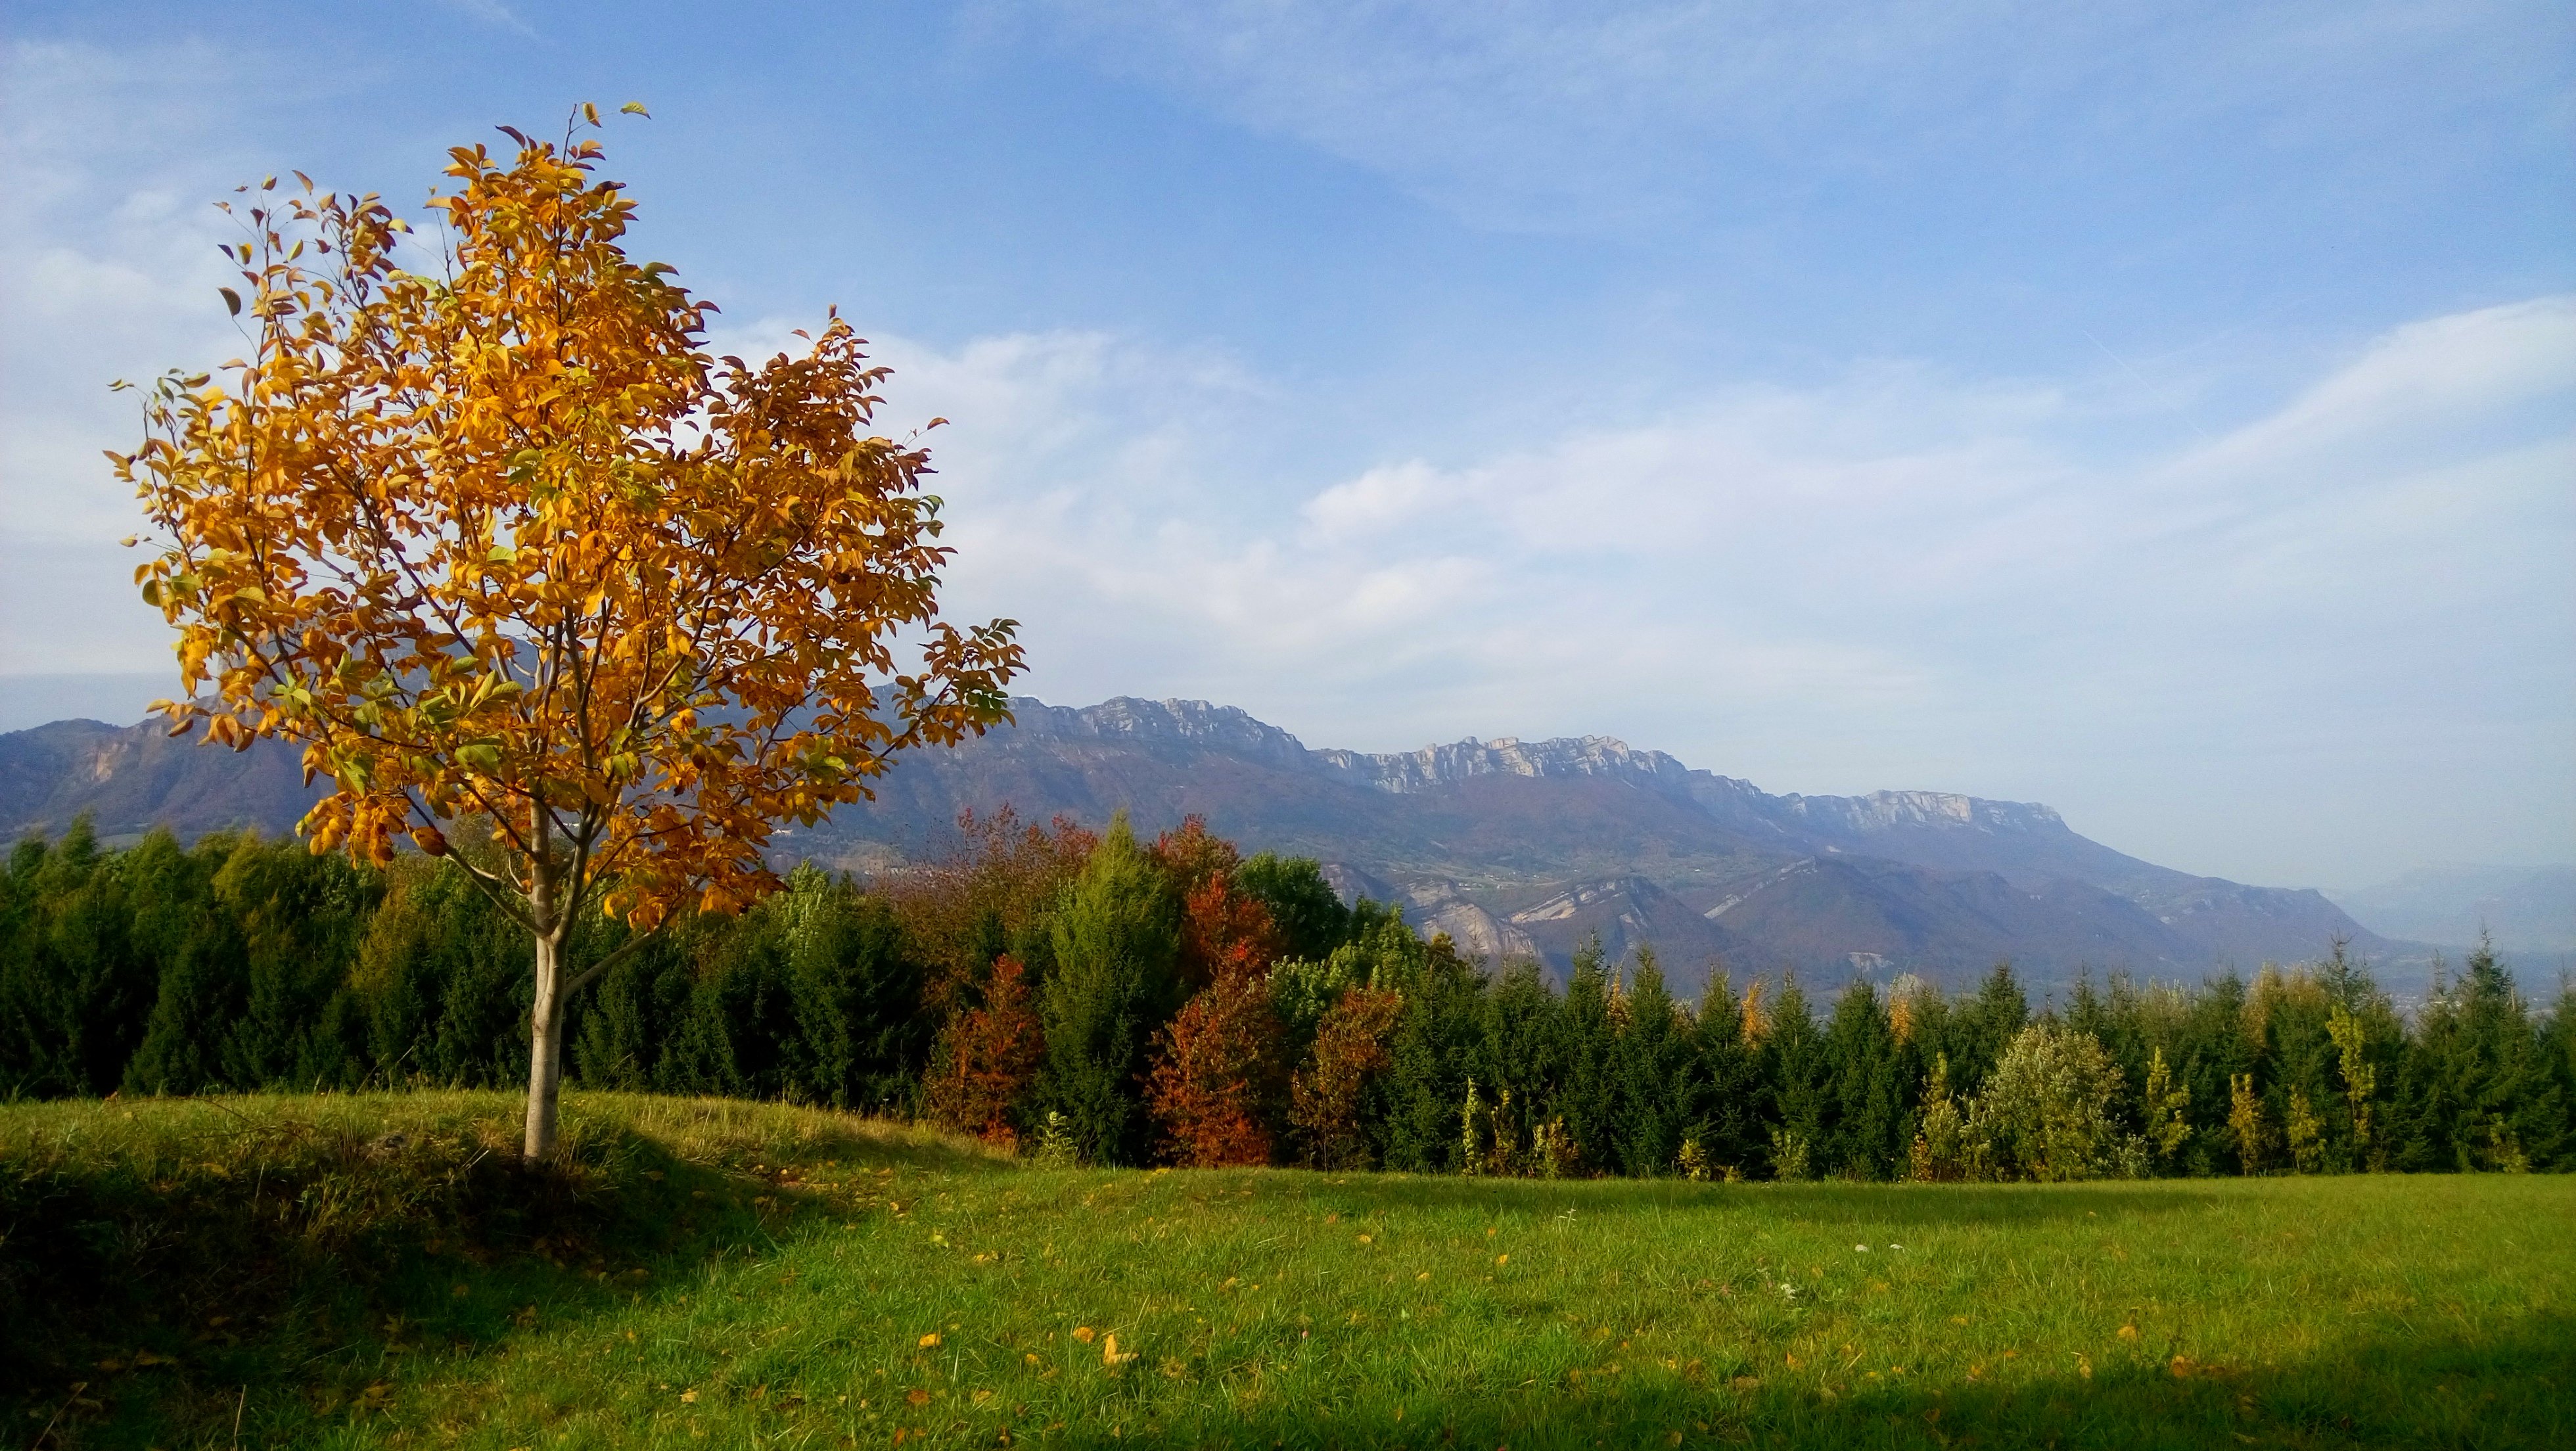
landscape, tree, forest, mountain, plant, sky, meadow, morning, leaf, hill, mountain range, pasture, autumn, season, grassland, woodland, habitat, ecosystem, biome, natural environment, woody plant, temperate broadleaf and mixed forest